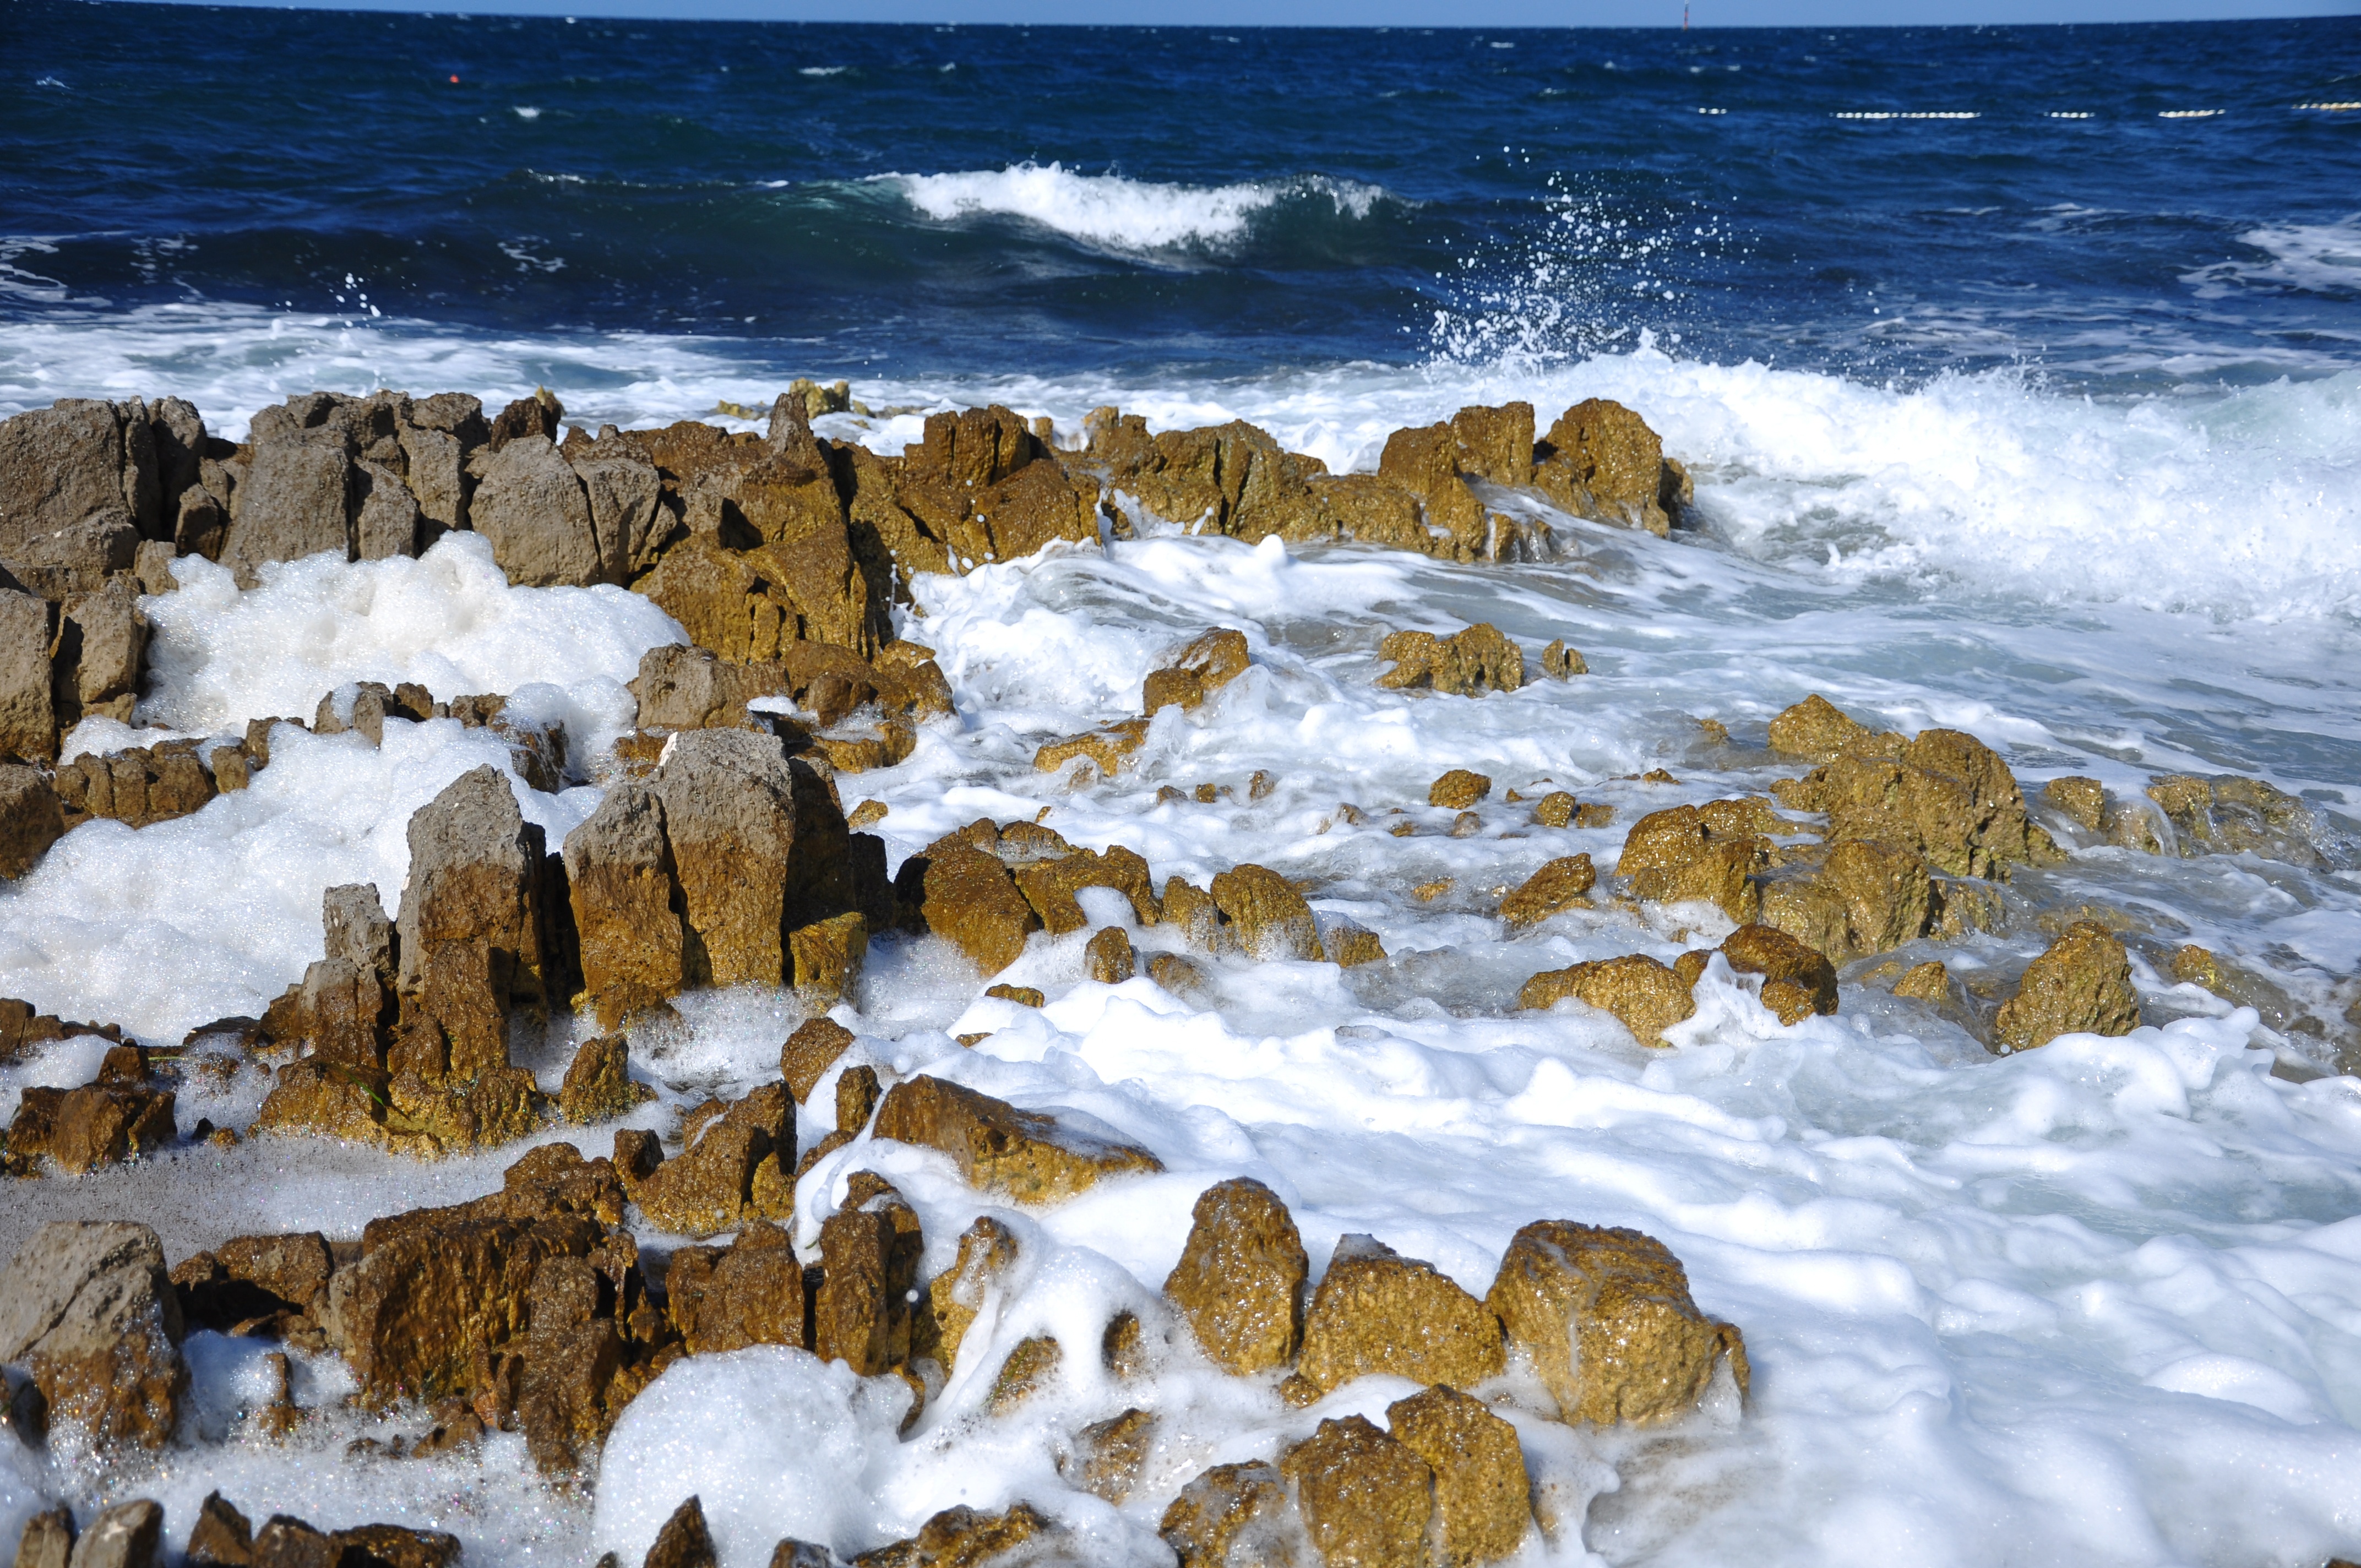
beach, sea, coast, water, nature, rock, ocean, snow, winter, sunlight, shore, wave, foam, ice, surf, reflection, weather, terrain, season, material, body of water, wind wave